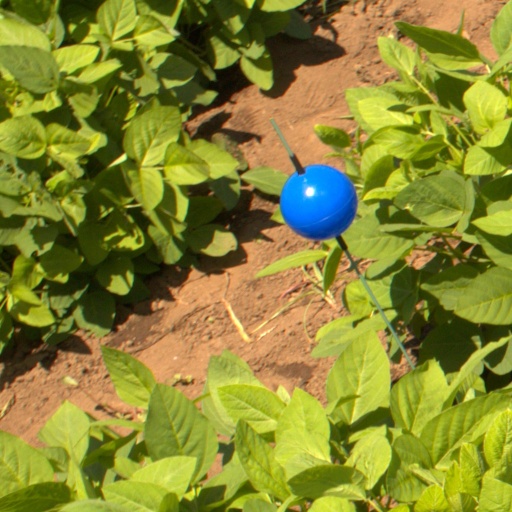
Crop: soybean